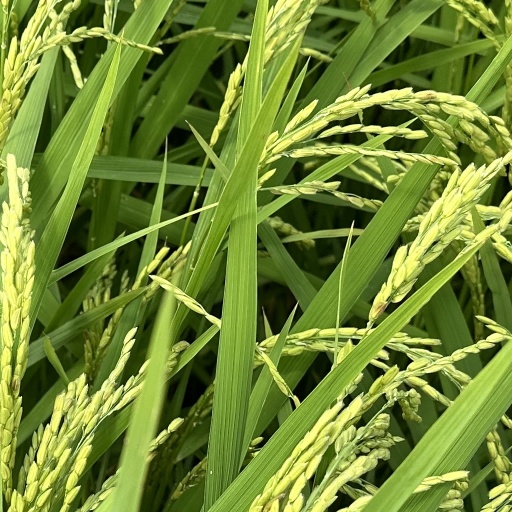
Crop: rice